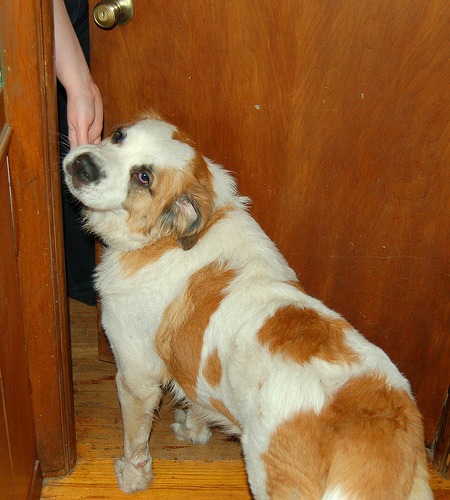
Animal: dog
Breed: saint bernard